The Assassin (2015 film)

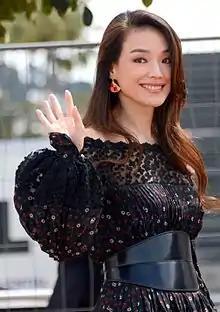
Shu Qi promoting the film at the 2015 Cannes Film Festival

"The Assassin" opened to critical acclaim. On review aggregator website Rotten Tomatoes, the film holds an 80% rating, based on 102 reviews, with an average rating of 7.5/10. The site's consensus states: ""The Assassin"s thrilling visuals mark a fresh highlight for director Hsiao-hsien Hou, even if its glacial pace may keep some viewers at arm's length." Metacritic reports an 81 out of 100 rating, based on 29 critics. "Sight & Sound" magazine ranked "The Assassin" as the best film of 2015 based on a poll of 168 critics from around the world. The Online Film Critics Society called the film the best foreign language film of 2015.